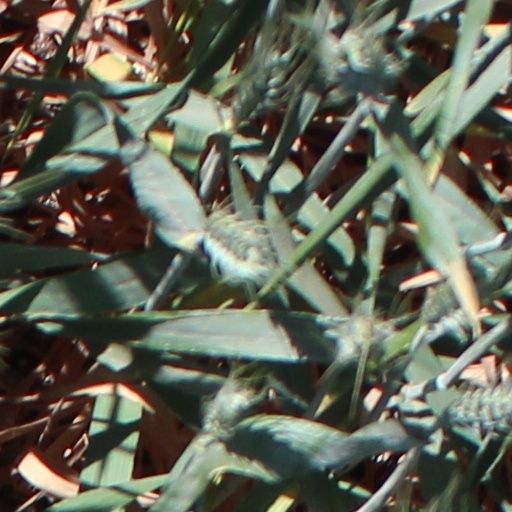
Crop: wheat